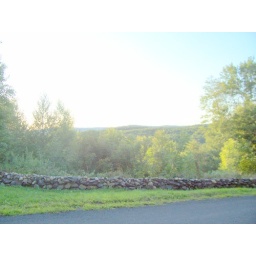
rock wall along highway in Mass.